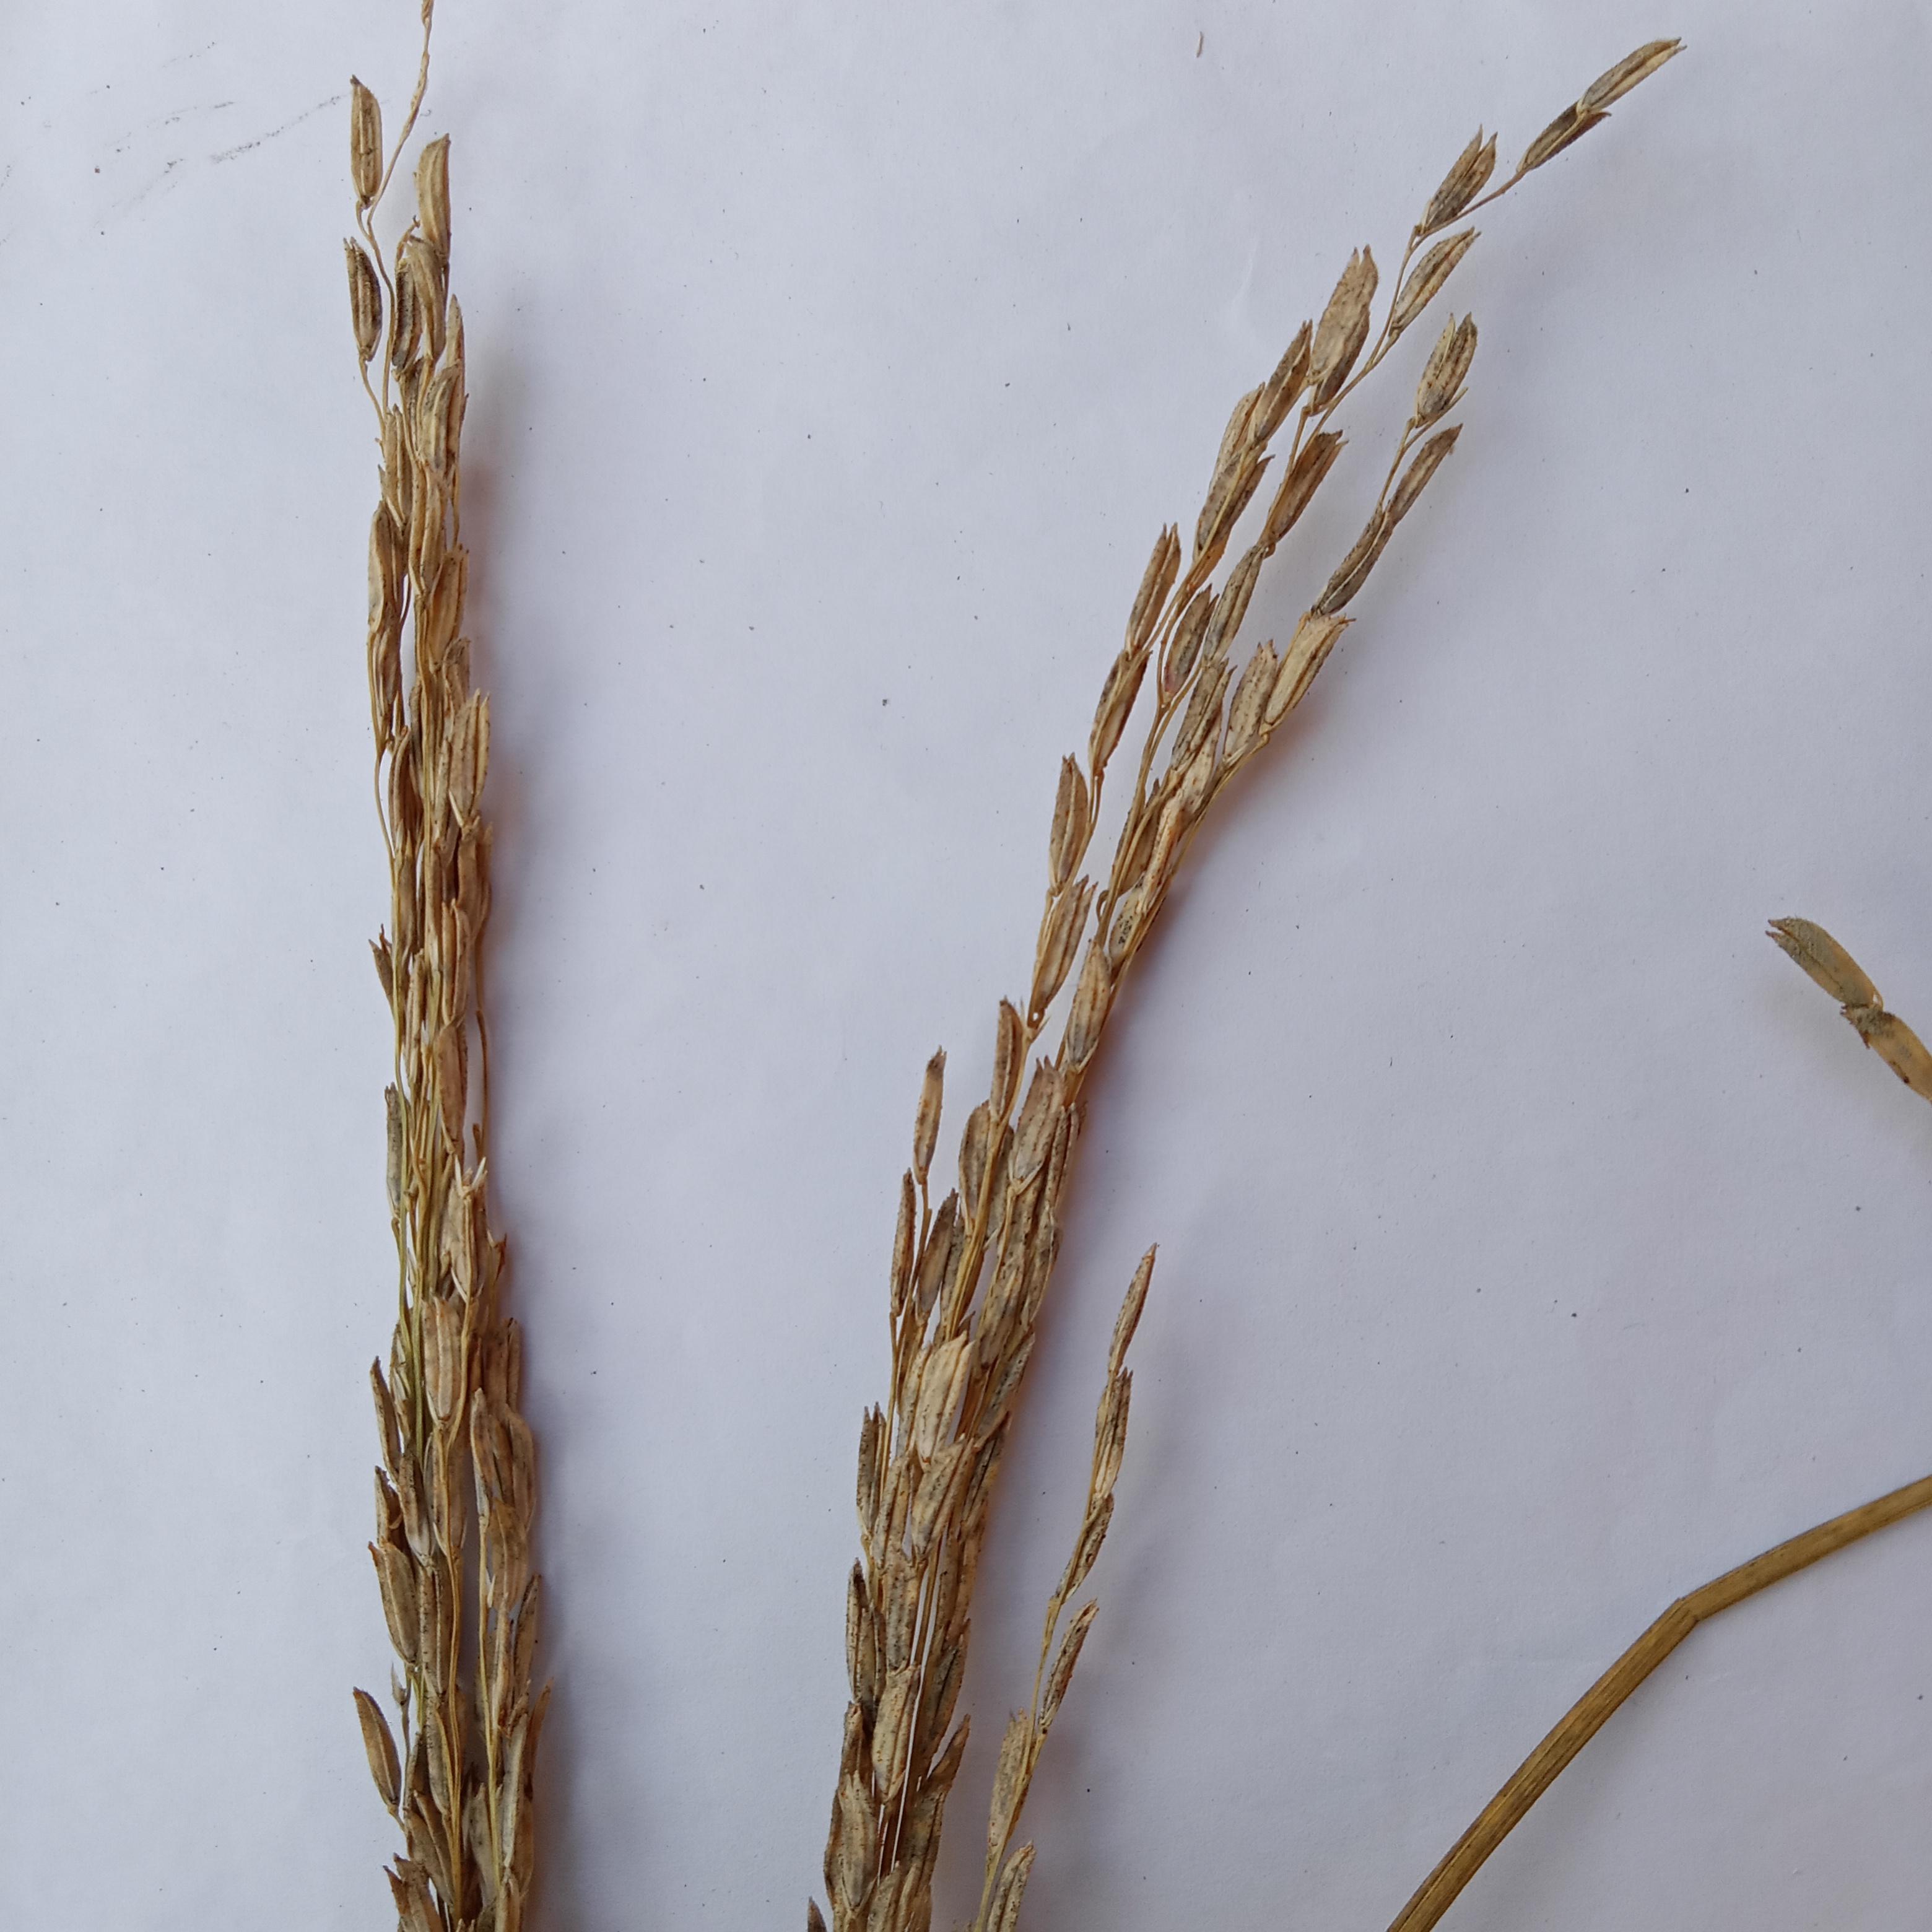
Label: Rice___Neck_Blast